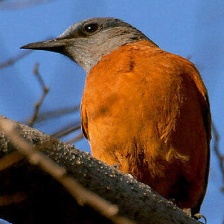
Species: CAPE ROCK THRUSH
Scientific name: MONTICOLA RUPESTRIS